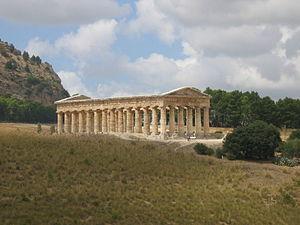
En général, un temple est un lieu, un espace, sacré placé sous la protection d'une divinité, et où un rite est pratiqué. Par extension, un temple est un édifice religieux où se célèbre le culte rendu à une divinité. En particulier, un tempietto est un petit temple à l'antique de la Renaissance reprenant le principe de la tholos grecque
La Sicile est la plus grande île méditerranéenne. Depuis 1946, cette île est réunie aux îles éoliennes, Égades, Pélages, Ustica et Pantelleria dans la région autonome d'Italie qui porte son nom et dont elle compose 98 % du territoire.
L'histoire de la Sicile a été influencée par de nombreux groupes ethniques. Elle a vu la Sicile parfois contrôlée par des puissances extérieures, romaine, vandale, ostrogothe, byzantine et islamique, mais connaître aussi de longues périodes d'indépendance, comme sous les Sicéliotes d'origine grecque et plus tard comme l'émirat autonome puis Royaume de Sicile. Le Royaume a été fondé en 1130 par Roger II, appartenant à la famille Siculo-Normane de Hauteville. Pendant cette période, la Sicile était prospère et politiquement puissante, devenant l'un des États les plus riches de toute l'Europe.En raison de la succession dynastique, le Royaume passa alors aux mains des Hohenstaufen. À la fin du XIIIᵉ siècle, avec la guerre des vêpres siciliennes entre les couronnes d'Anjou et d'Aragon, l'île passa à cette dernière. Au cours des siècles suivants, le Royaume s'est uni personnellement avec les couronnes espagnoles et bourbonnes, préservant toutefois une substantielle indépendance jusqu'en 1816.